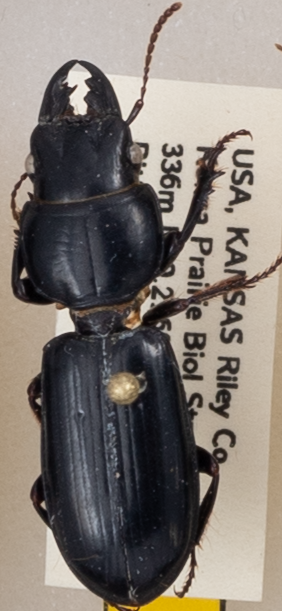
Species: Scarites vicinus
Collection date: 2019-07-31
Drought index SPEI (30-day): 0.246
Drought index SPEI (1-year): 1.69
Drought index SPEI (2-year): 0.786